Pelagonitissa

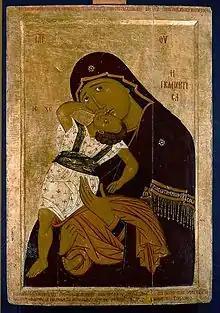
Pelagonitissa painting formerly in Zrze Monastery

The Pelagonitissa (also known as "The Virgin with the Playing Child") is a type of depiction of the Virgin Mary (often in icons) in which the Virgin holds an infant Jesus in an abrupt movement, his head back and grabbing onto her.